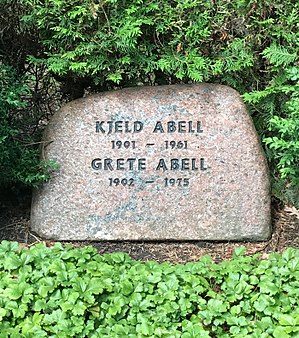
Kjeld Abell
Kjell Abells gravsted på Assistens Kirkegård i København.
Kjeld Abells gravsted på Assistens Kirkegård
Kjeld Abell var en dansk dramatiker og teatermaler.